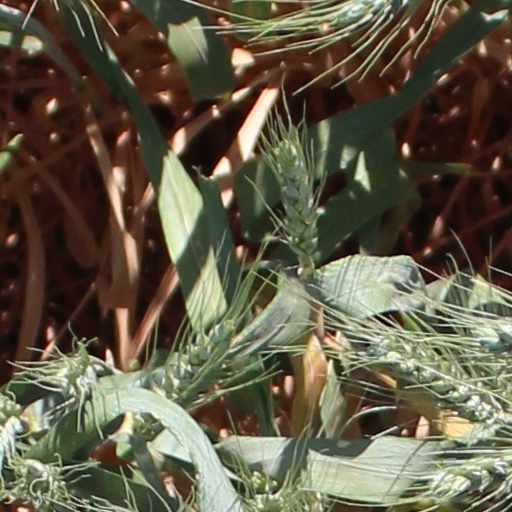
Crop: wheat